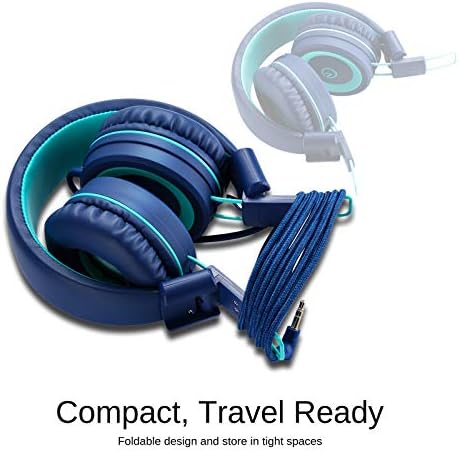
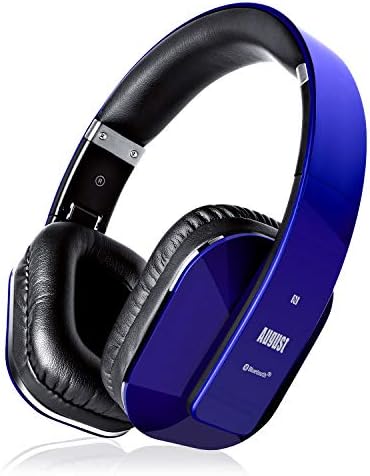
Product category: headphones
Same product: no